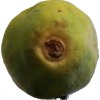
Label: papaya